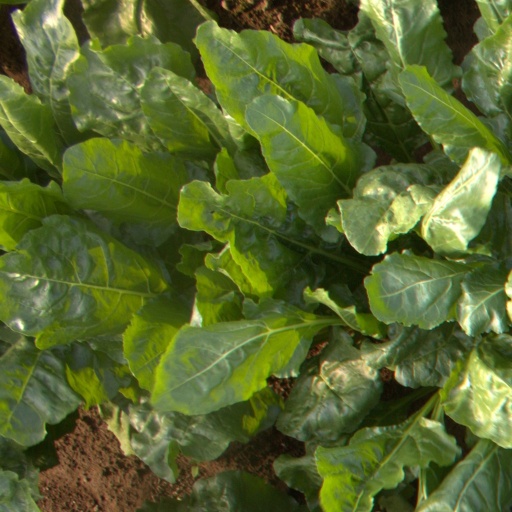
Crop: sugar beet